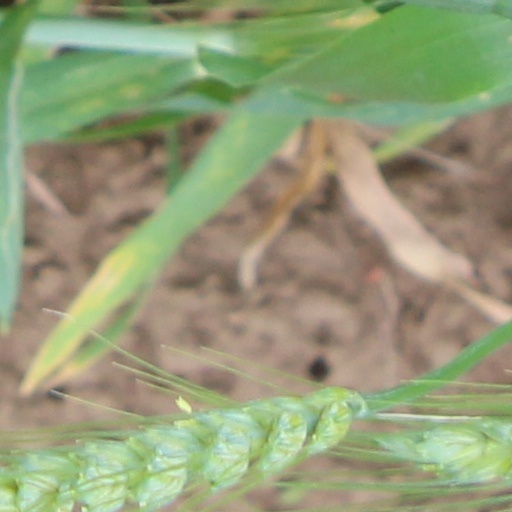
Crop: wheat